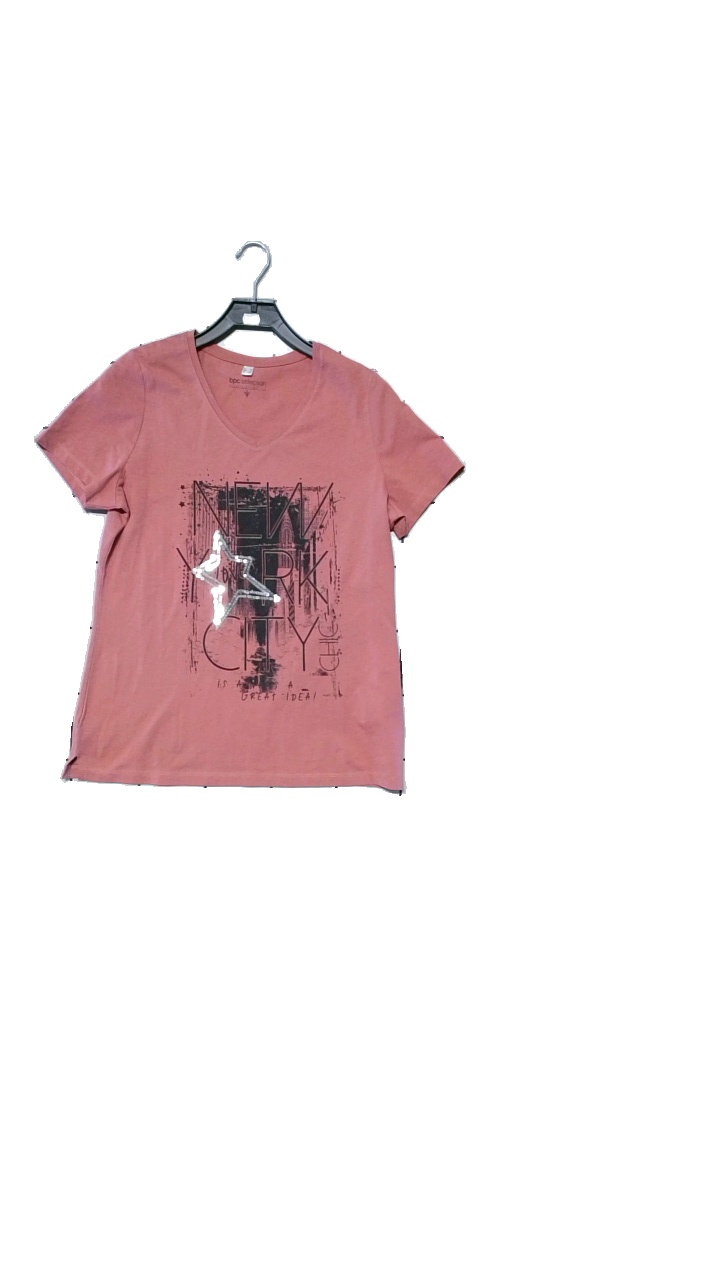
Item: Top (Ladies)
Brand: Bonprix Selection
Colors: Pink
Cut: Regular
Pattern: Other
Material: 100% Cotton
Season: All
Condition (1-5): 4
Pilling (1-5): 4
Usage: Reuse
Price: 50-100